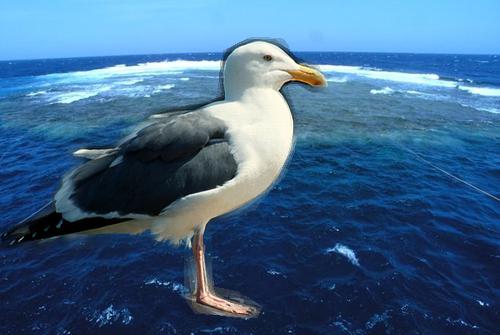
Bird species: Western_Gull
Bird type: waterbird
Background: water